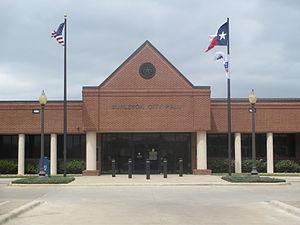
La ville de Burleson est située dans les comtés de Johnson et Tarrant, dans l’État du Texas, aux États-Unis. Sa population s’élevait à 36 690 habitants lors du recensement de 2010, estimée à 45 016 habitants en 2016.